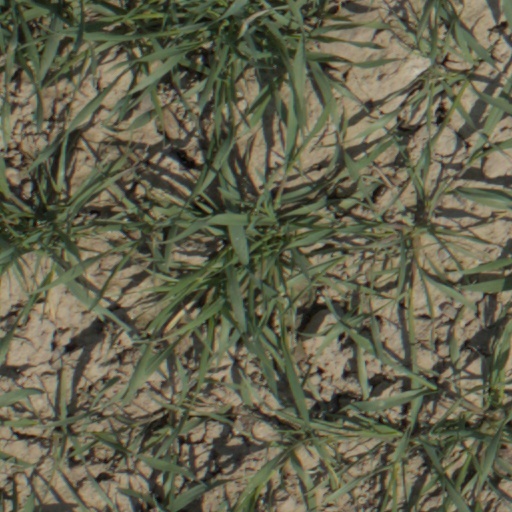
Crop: wheat